Nemequene

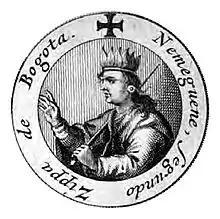
Nemequene depicted in 1688 on the cover of "Historia general de las conquistas del Nuevo Reyno de Granada" by Juan de Castellanos

Nemequene or Nemeguene (died 1514) was the third ruler ("zipa") of Bacatá as of 1490. His "zaque" counterpart ruling over the northern area of the Muisca territory was Quemuenchatocha.